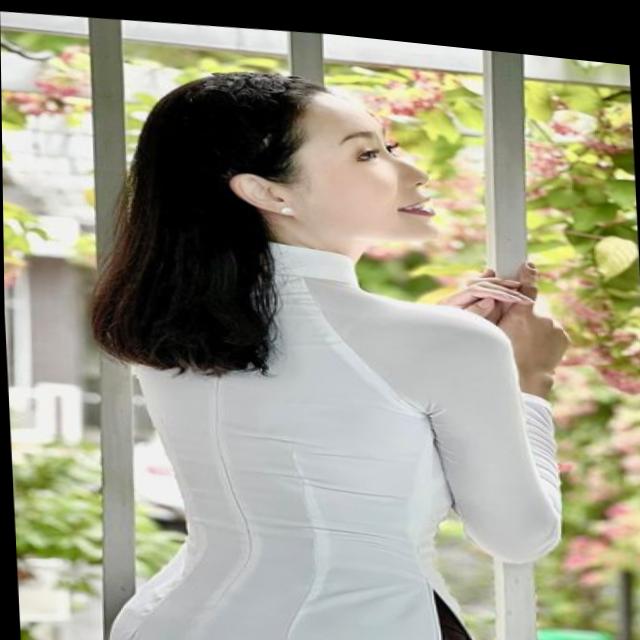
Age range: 45-64